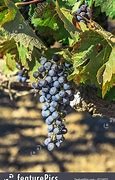
Label: grape